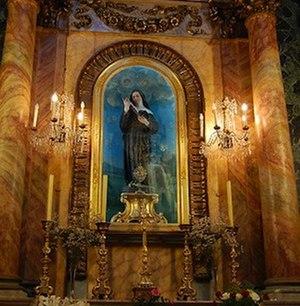
Chapelle Sainte Rita, dans l'église de l'Annonciation à Nice
Marguerite Manchini, appelée sœur Rita de Cascia communément simplifiée en Rita, née en mai 1381 à Roccaporena et morte le 22 mai 1457 à Cascia, est une religieuse italienne de l'ordre des Augustins. Son corps incorrompu reste dans la Basilique Sainte-Rita de Cascia. Elle est béatifiée en 1628 par le pape Urbain VIII puis canonisée le 24 mai 1900 par le pape Léon XIII. Elle est fêtée le 22 mai.
L'église de l'Annonciation, communément appelée église Sainte-Rita, est une église baroque située dans le Vieux-Nice au 1 rue de la Poissonnerie. Elle porte également les noms de : chapelle Saint-Jaume, chapelle Saint-Jacques-le-Majeur, et chapelle Sainte-Rita.